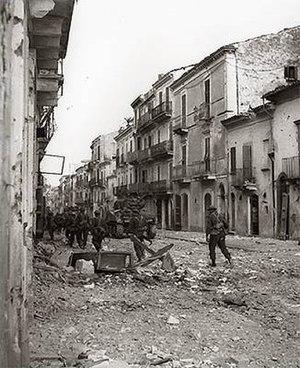
Cet article traite des événements qui se sont produits durant l'année 1943 au Canada.